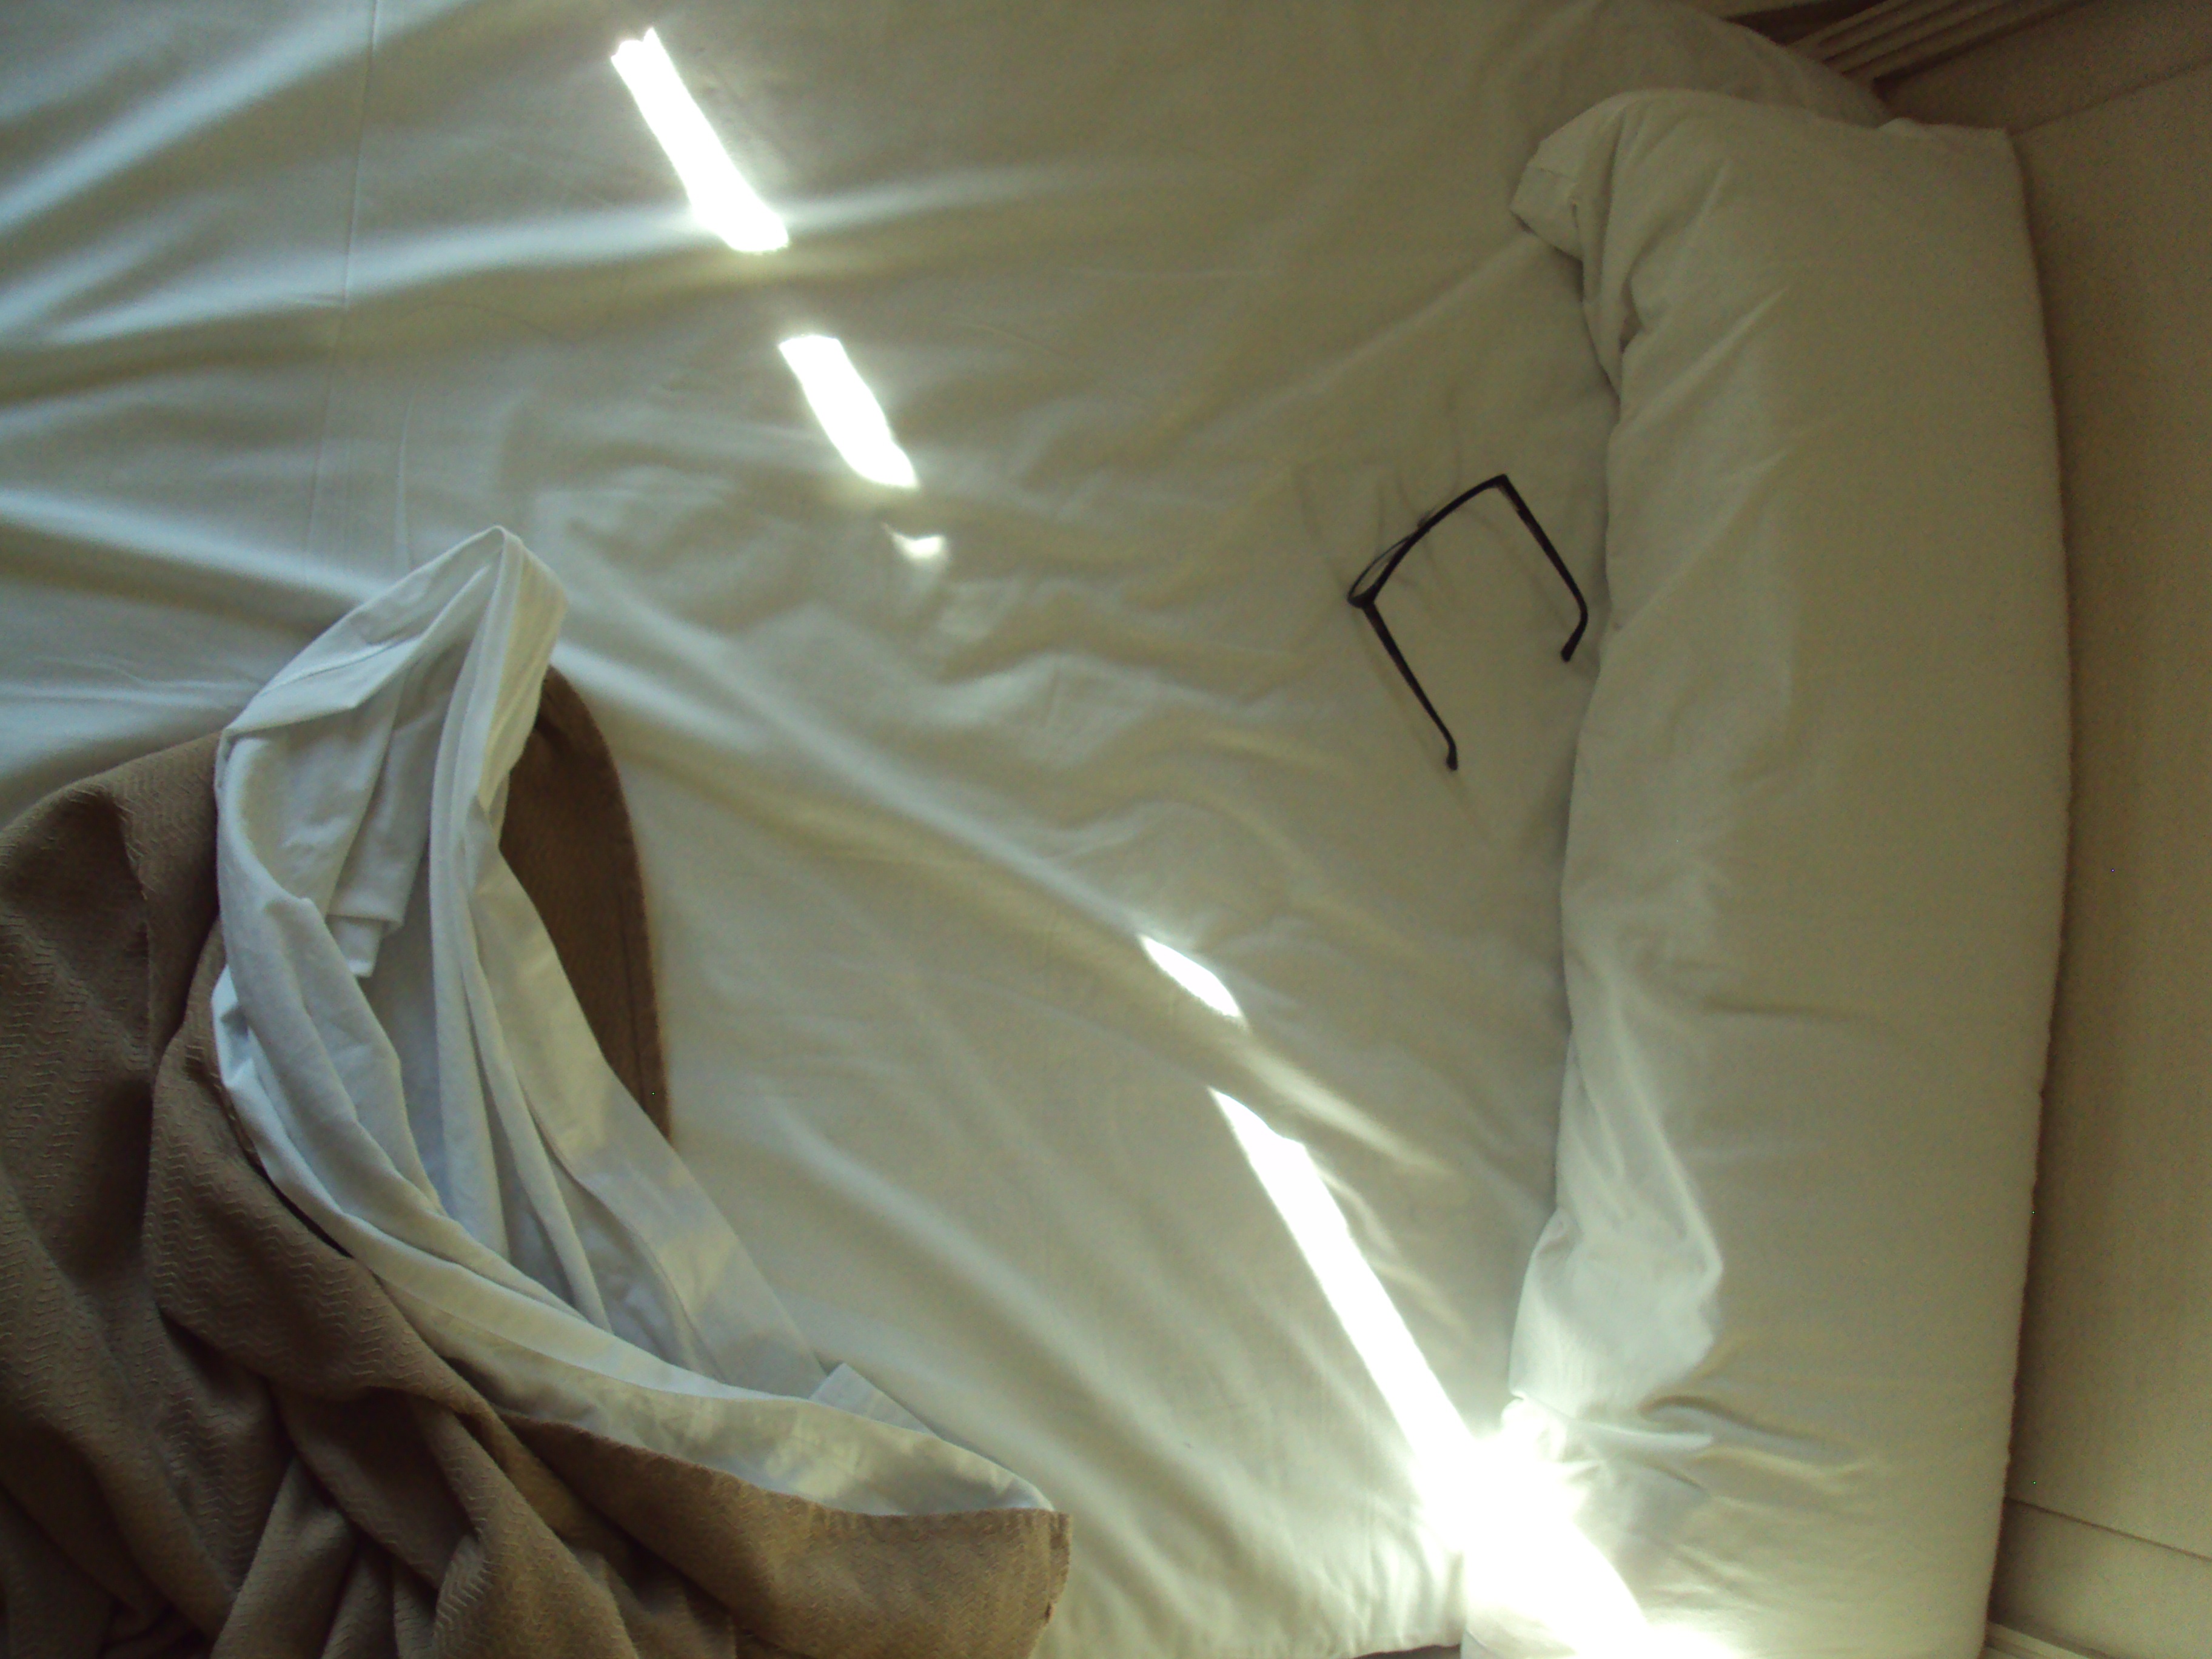
wing, white, arm, material, textile